Trams in Sydney

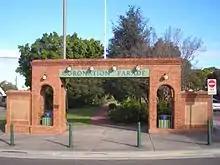
The Coronation Parade arch displays 4 light bulbs which were originally the holders for the four electricity cables that ran along the former tram line

The La Perouse line was the second longest of the Sydney system (when at maximum extent) and was the last line (along with the Maroubra line) to close.